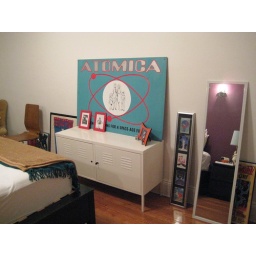
This Atomica sign is from a vintage clothing store that I owned in Auburn AL back in the '90s.